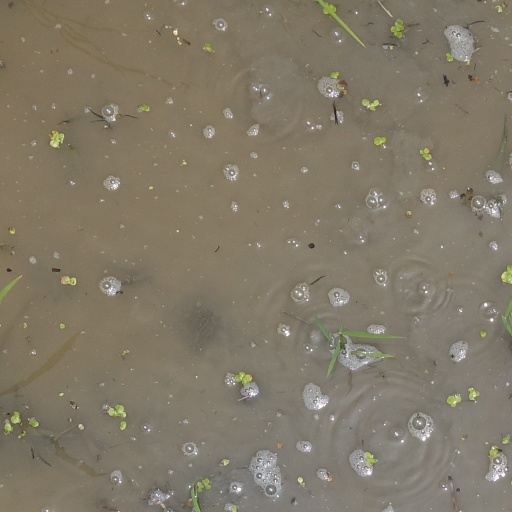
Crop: rice